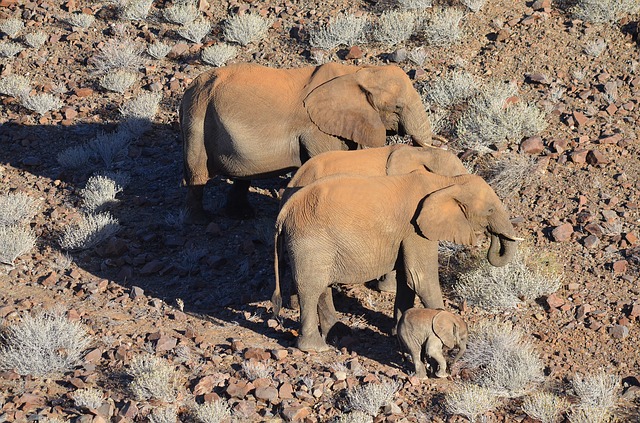
Label: elefante